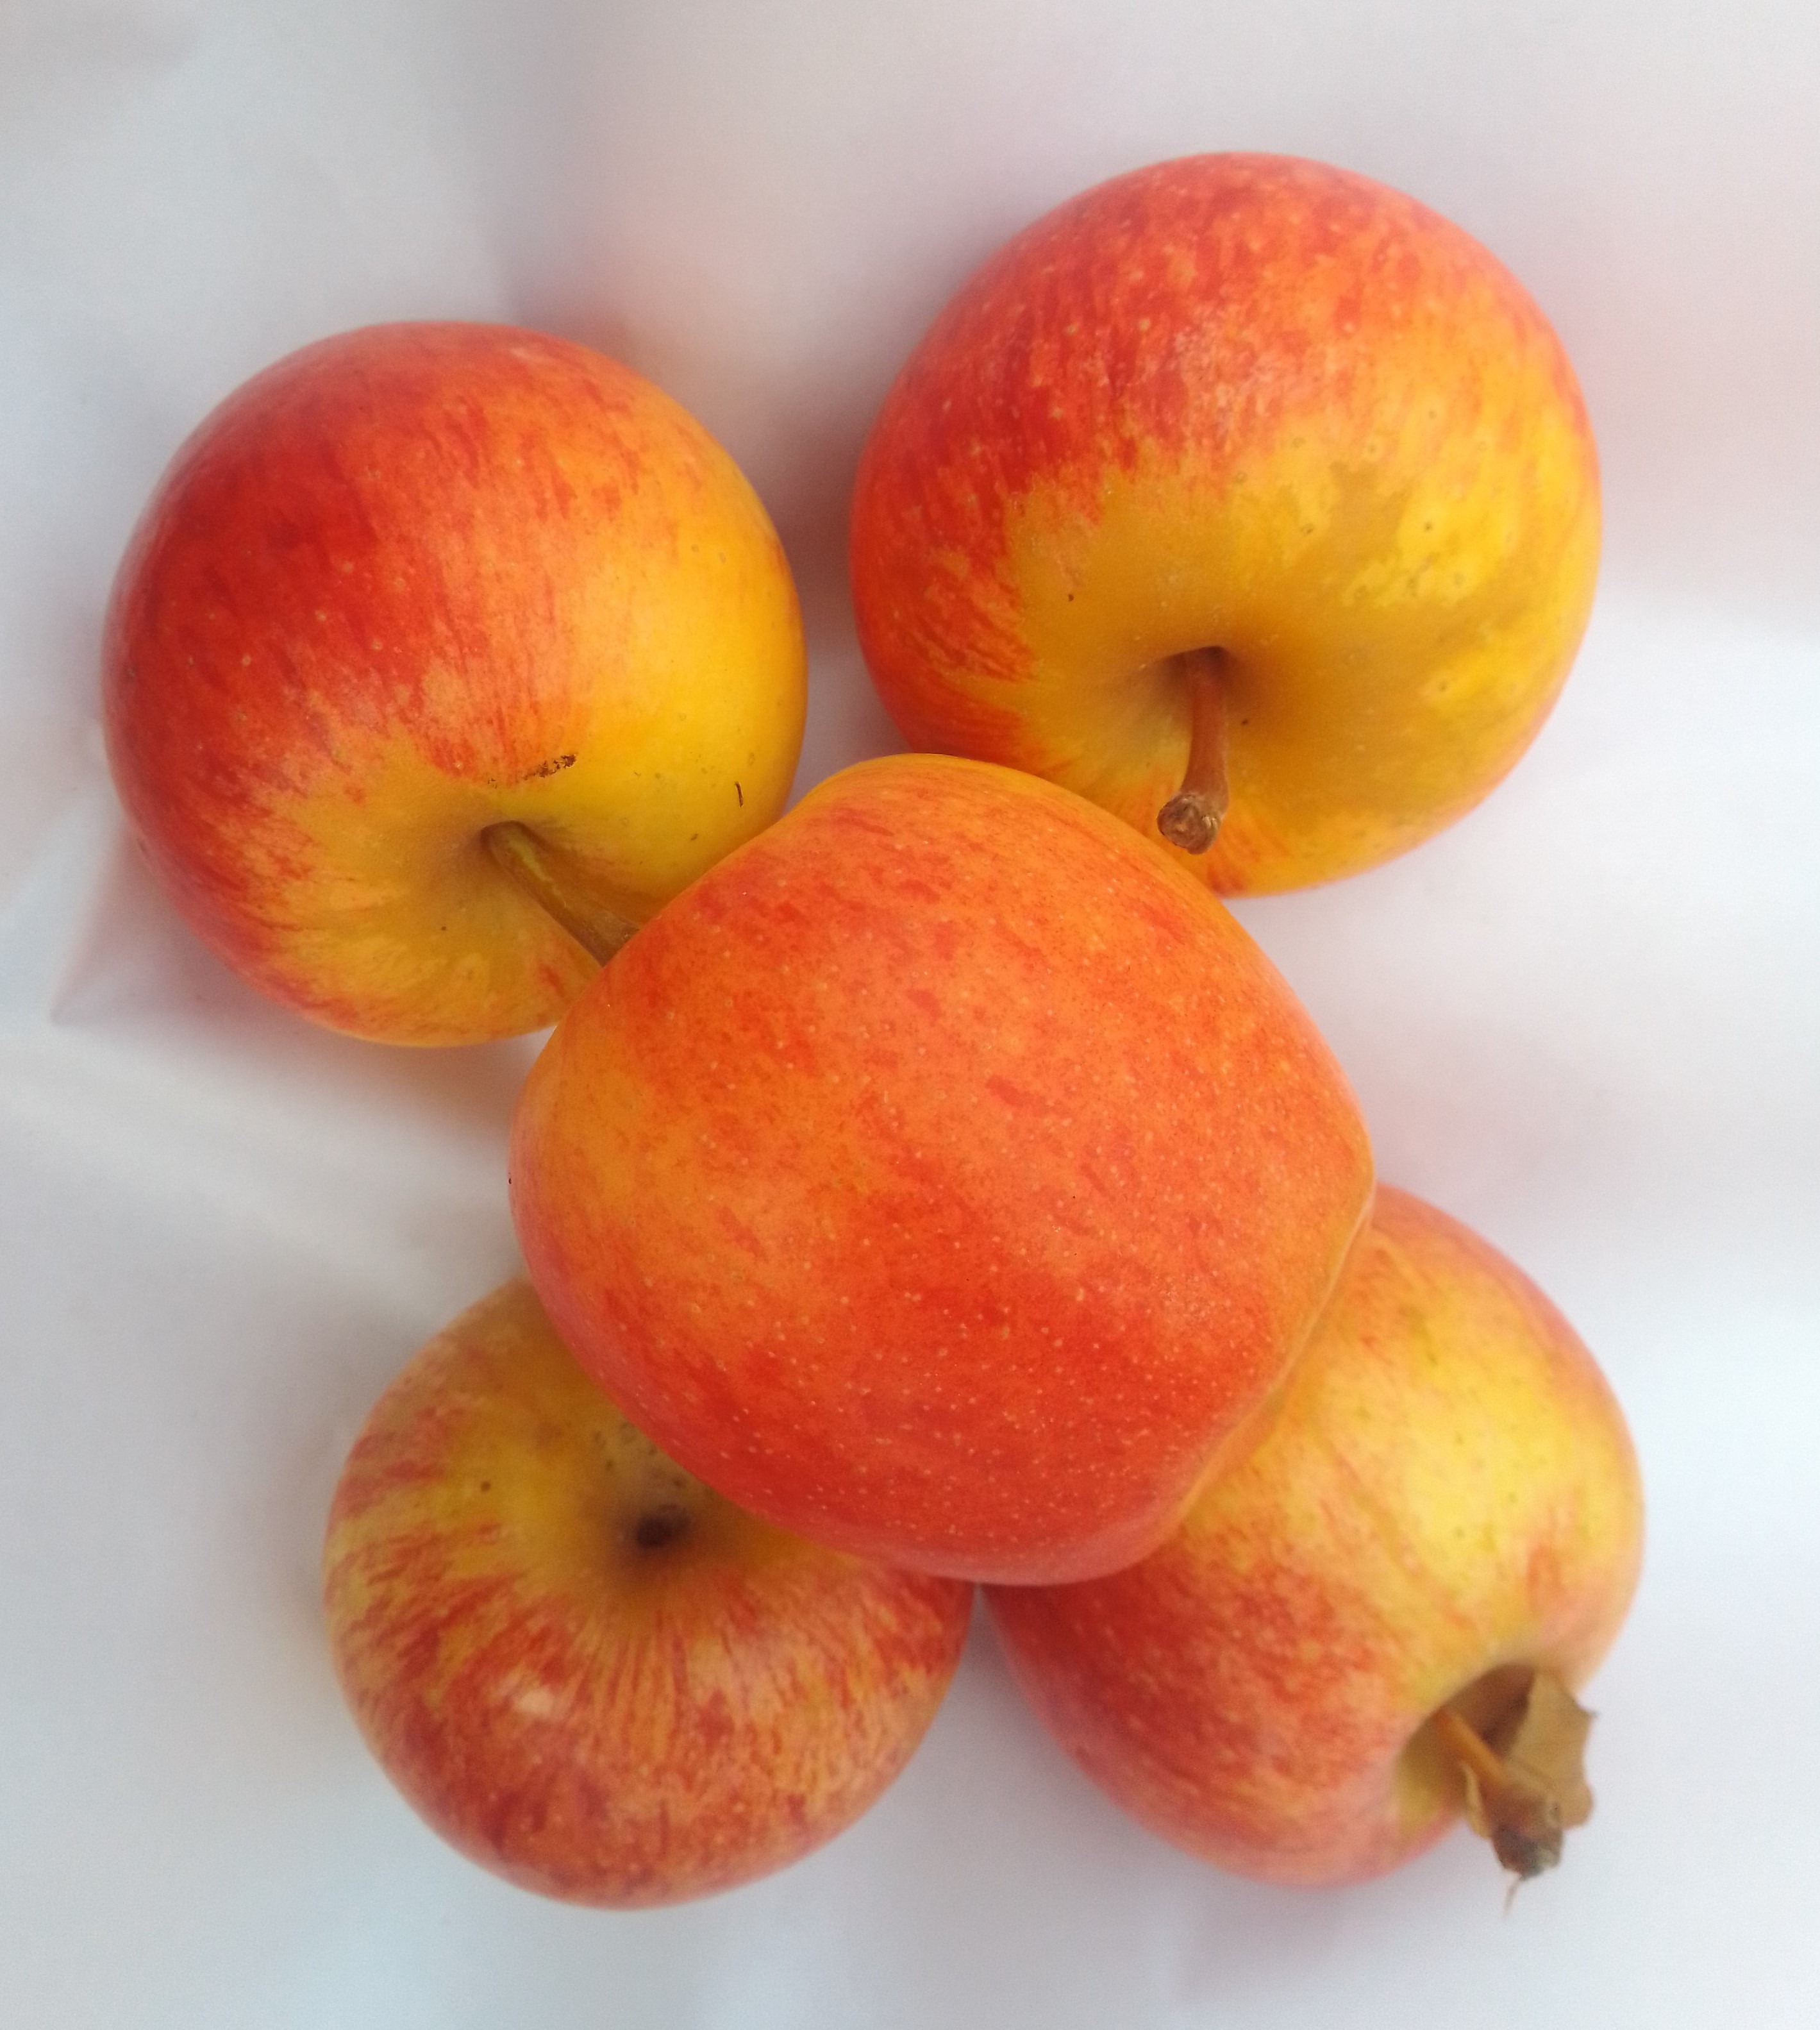
Fruit: apple
Condition: fresh